I Feel It Coming

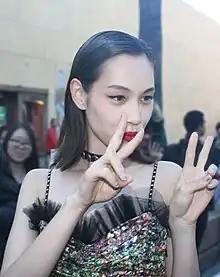
The Japanese-American model Kiko Mizuhara (pictured in 2015) makes an appearance in the video.

Warren Fu directed the song's music video, which was shot in a Los Angeles soundstage within one day in Christmas 2016. In an interview with "Billboard", Fu stated that his elevator pitch for the video was a "love story in a cursed land." He found inspiration from people entombed in volcano ash from the eruption of Mount Vesuvius in 79 AD, specifically the casting of a man reaching out before being buried in ash, asking the Weeknd to replicate the casting while filming. Fu wanted a more vintage aesthetic compared to his past works, using pink and blue to reinforce it, likening it to the 1980s TV series "Knight Rider". For the video to have a "worldwide, non-national feel", he pushed for the Japanese-American model Kiko Mizuhara to be the female lead.